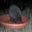
Label: porcupine